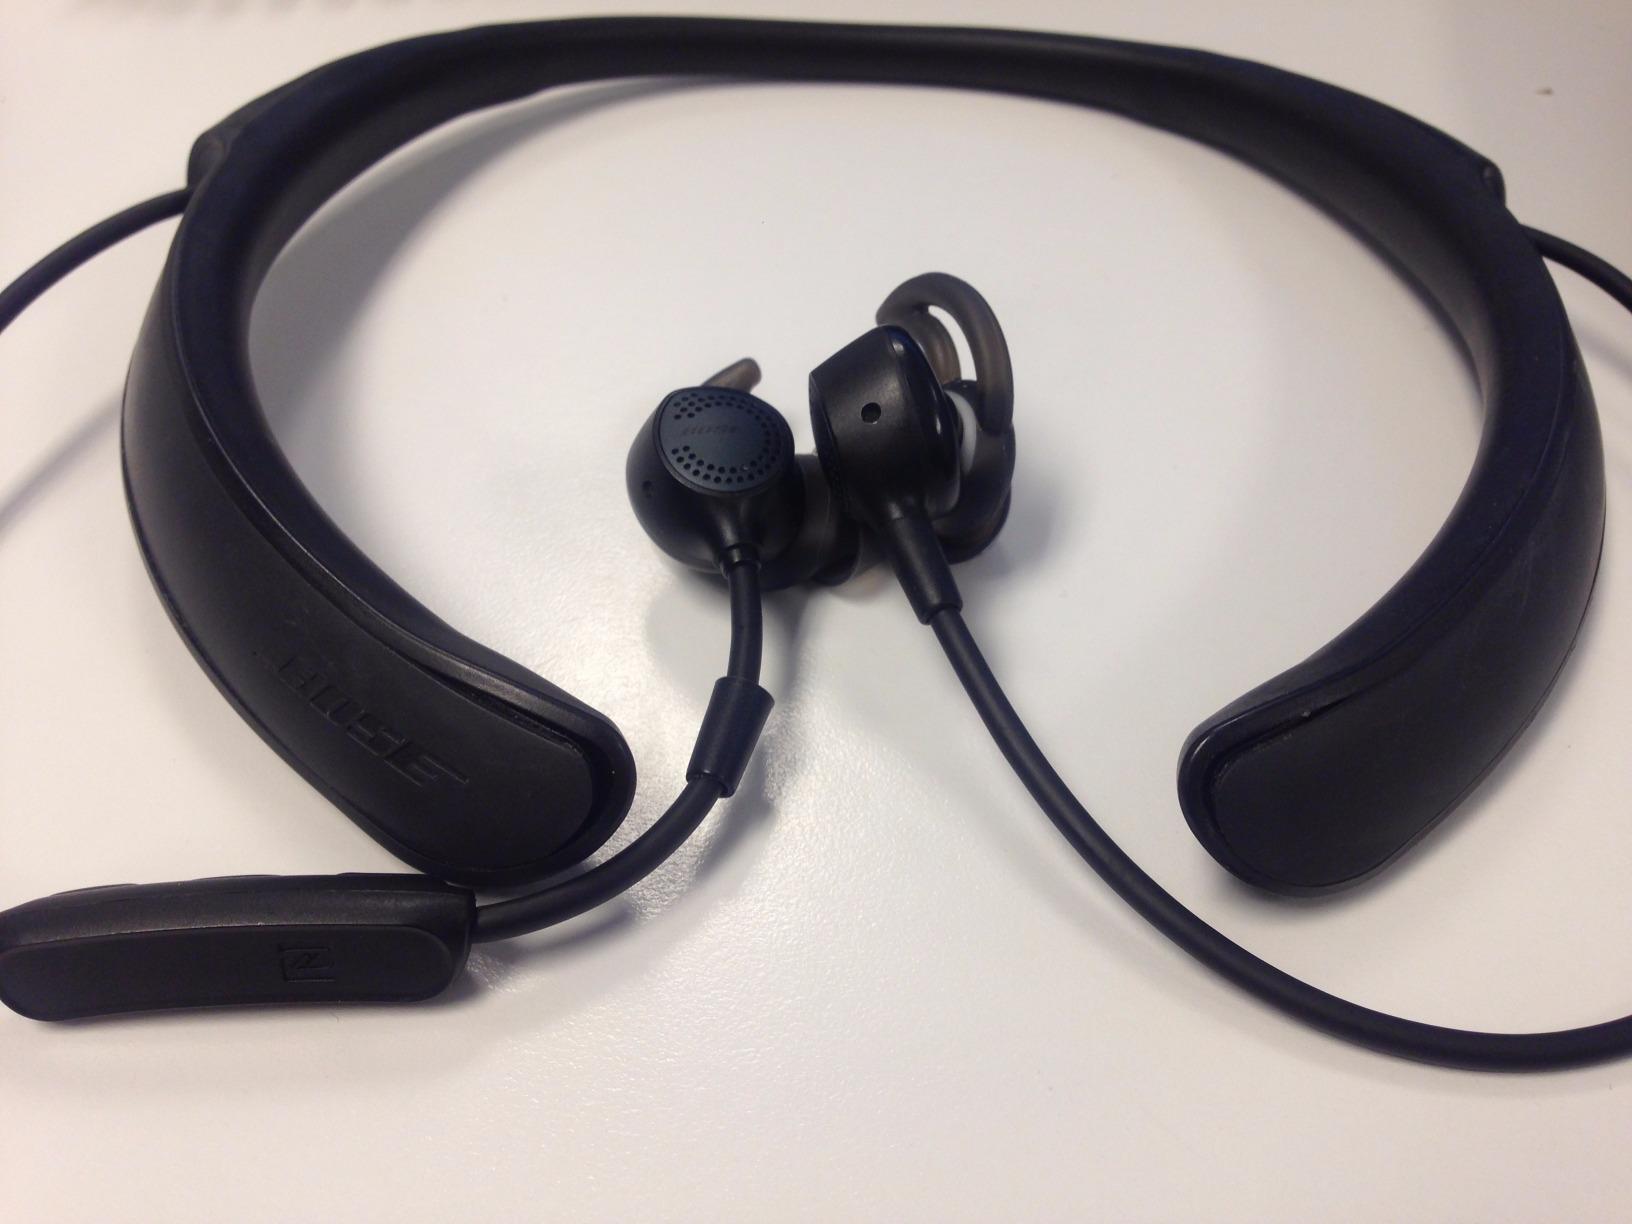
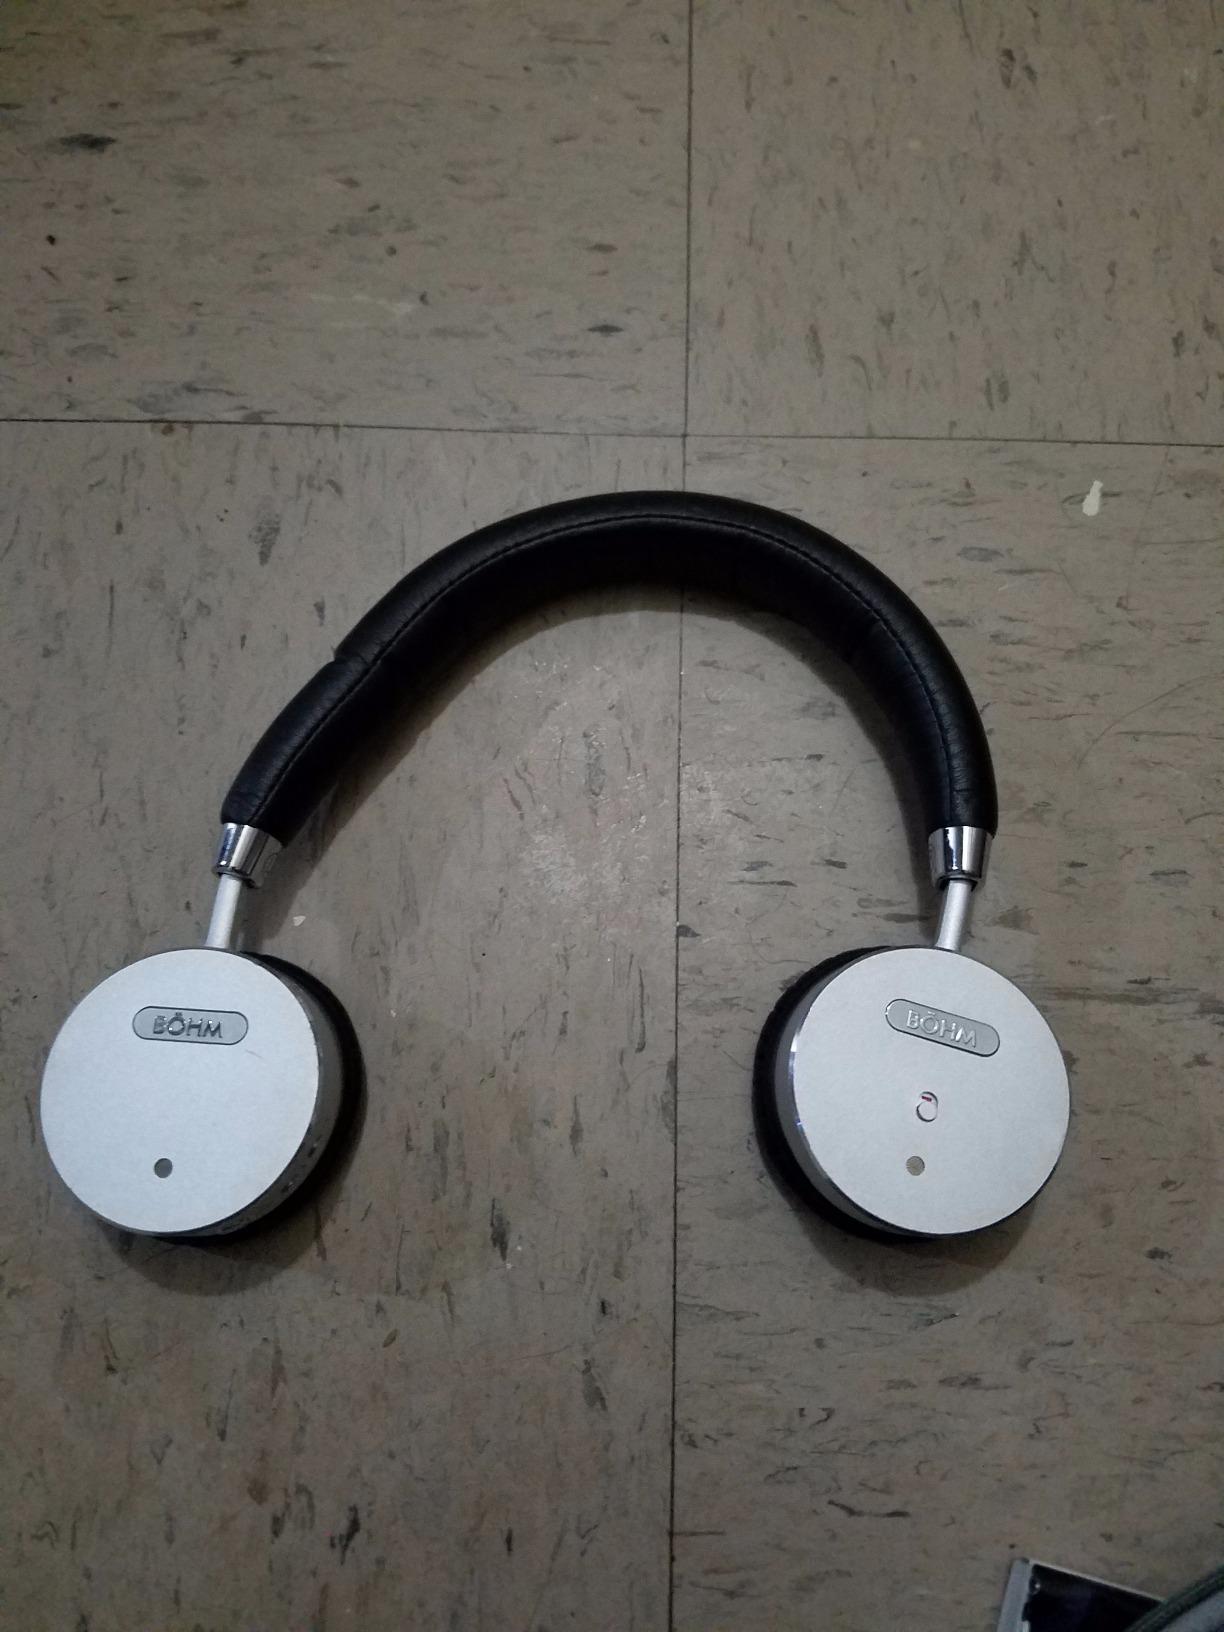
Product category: headphones
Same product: no